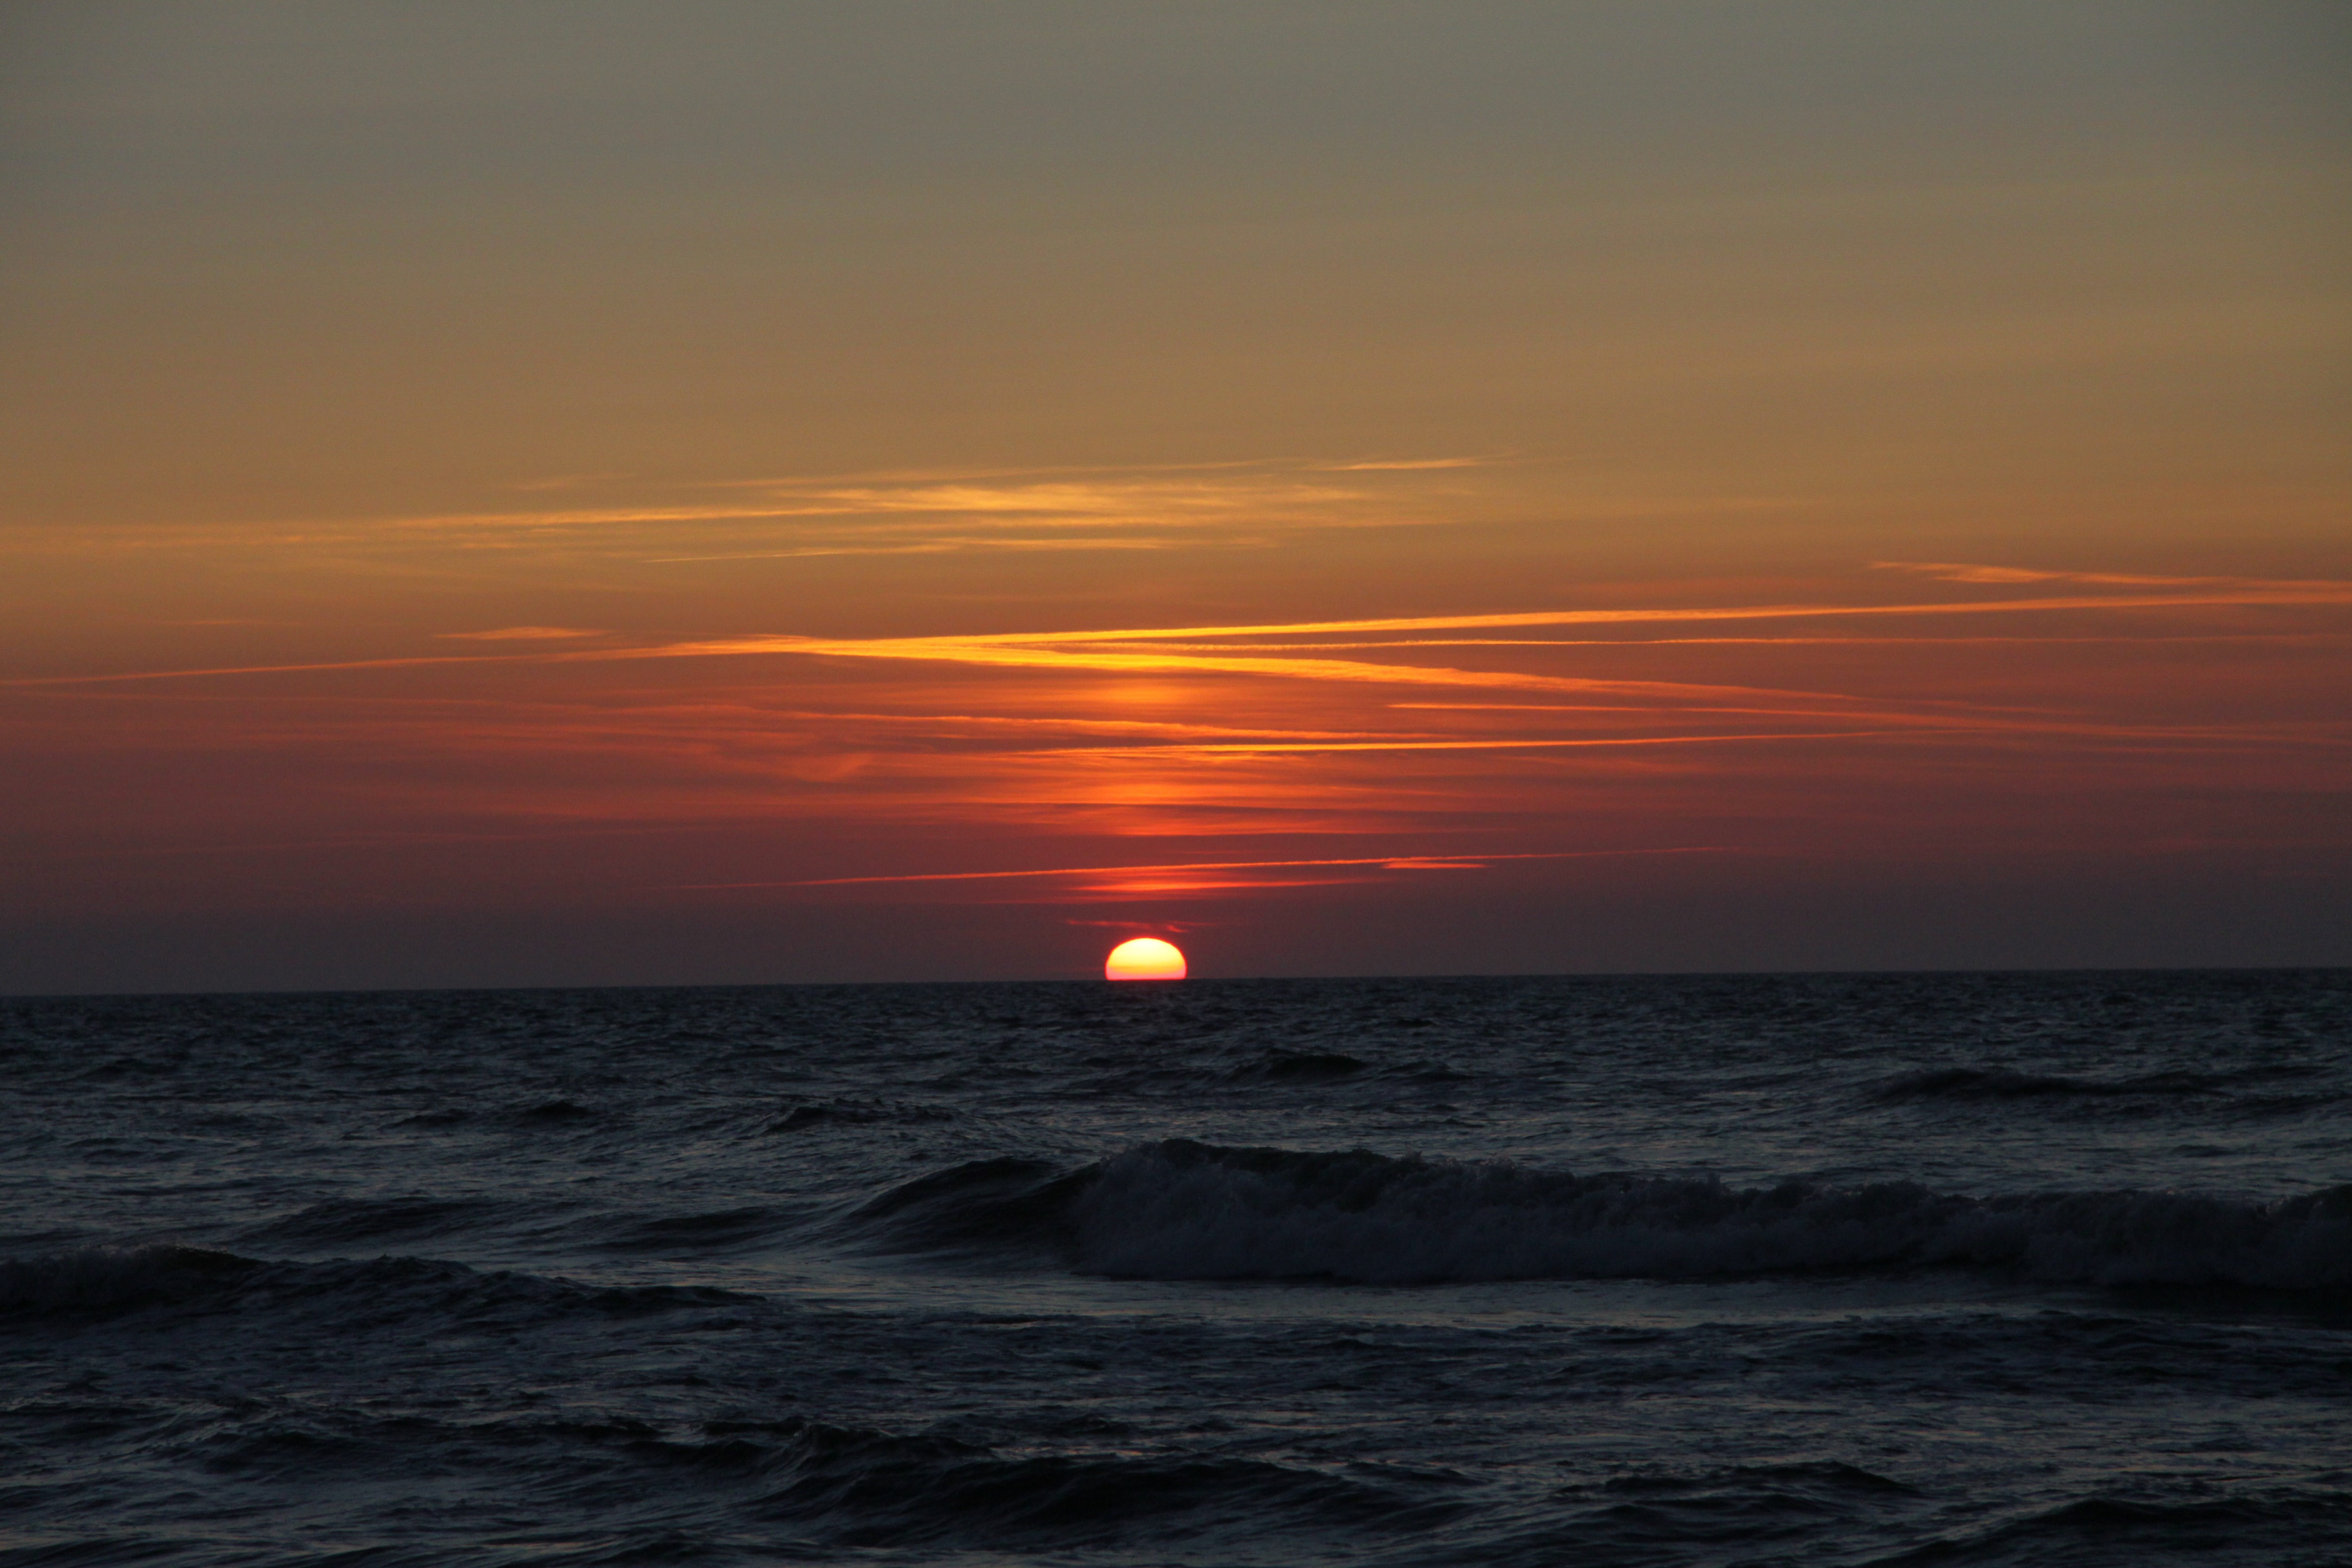
beach, landscape, sea, coast, ocean, horizon, sun, sunrise, sunset, morning, shore, wave, view, dawn, dusk, evening, holidays, afterglow, the baltic sea, the coast of the baltic sea, wind wave